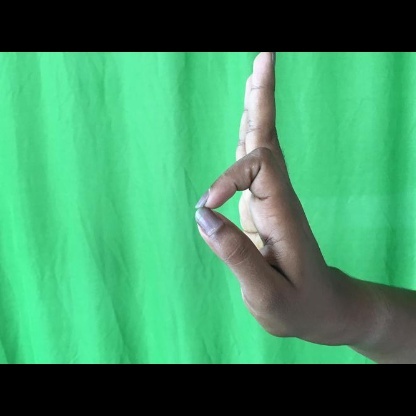
Mudra: Aralam